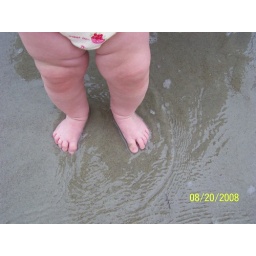
Feet in the water and sand